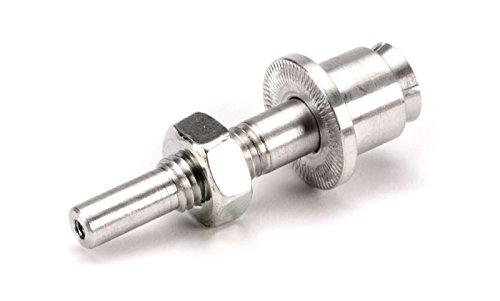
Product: E-flite Prop Adapter: VisionAire, EFLM72252
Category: Toys & Games | Hobbies | Remote & App Controlled Vehicles & Parts | Remote & App Controlled Vehicle Parts | Power Plant & Driveline Systems | Propellers
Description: E-flite Prop Adapter: VisionAire, EFLM72252.
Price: $7.95
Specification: ProductDimensions:4x2.1x0.8inches|ItemWeight:0.32ounces|ShippingWeight:0.64ounces(Viewshippingratesandpolicies)|ASIN:B00AWANSXE|Itemmodelnumber:EFLM72252|Manufacturerrecommendedage:14yearsandup